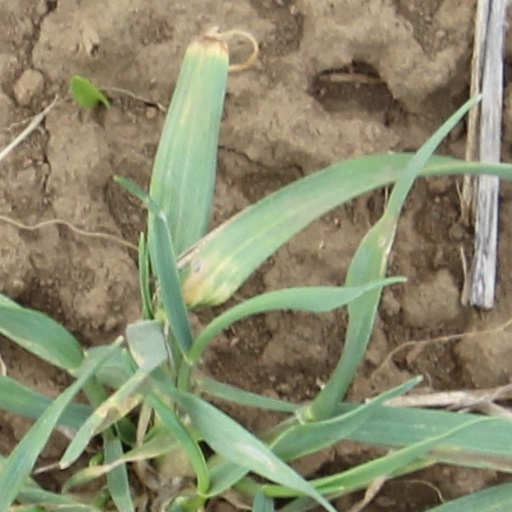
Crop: wheat